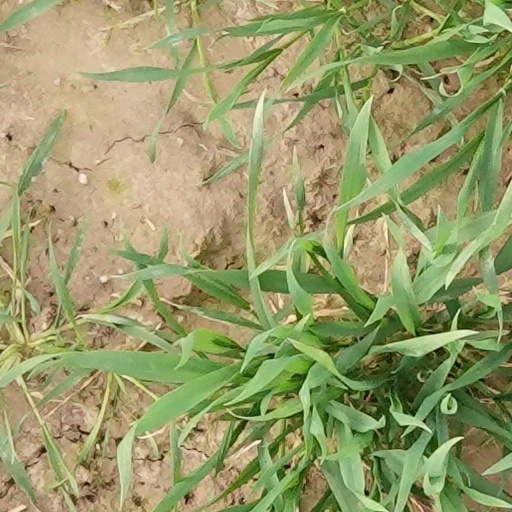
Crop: wheat